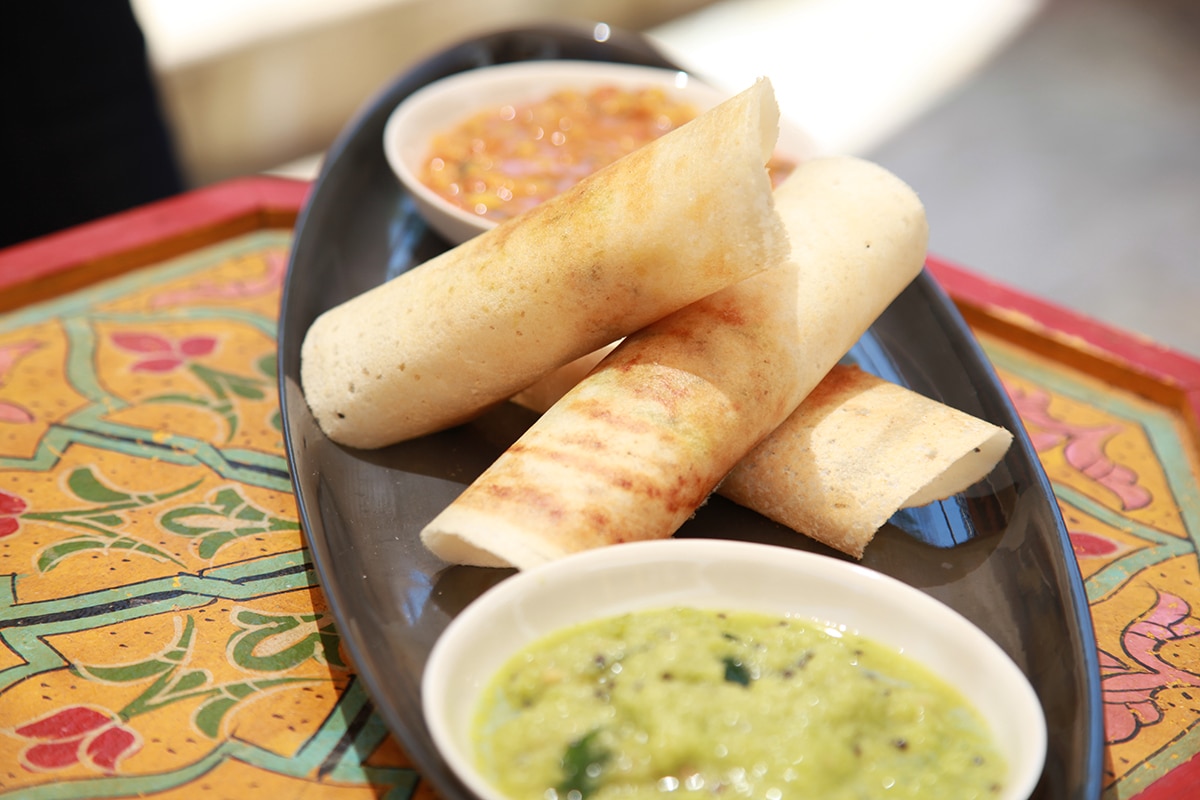
Dish: masala_dosa